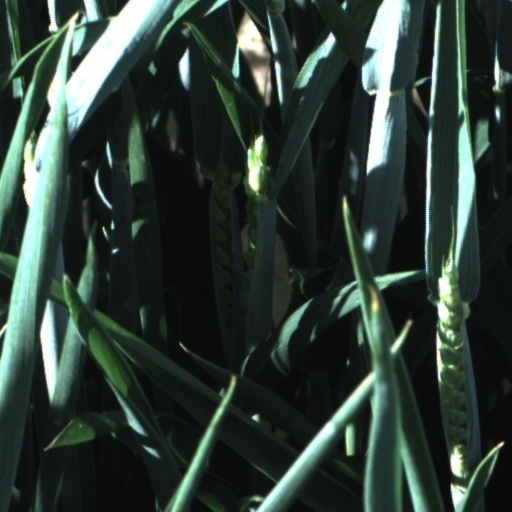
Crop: wheat